Sir Robert Cotton, 1st Baronet, of Connington

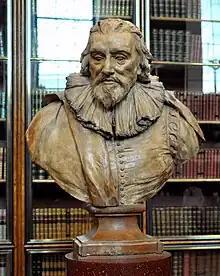
A bust of Cotton by Louis-François Roubiliac in the British Museum

Cotton supported the claim of King James VI of Scotland to succeed Queen Elizabeth I on the English throne, and after the queen's death was commissioned to write a work defending James's claim to the throne, for which he was rewarded with a knighthood in 1603.